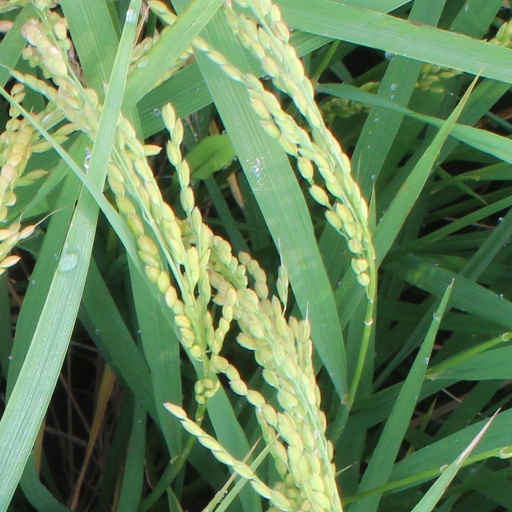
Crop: rice